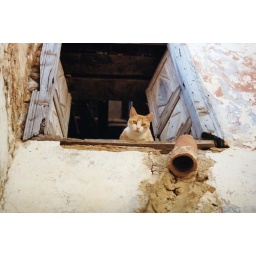
cat in window